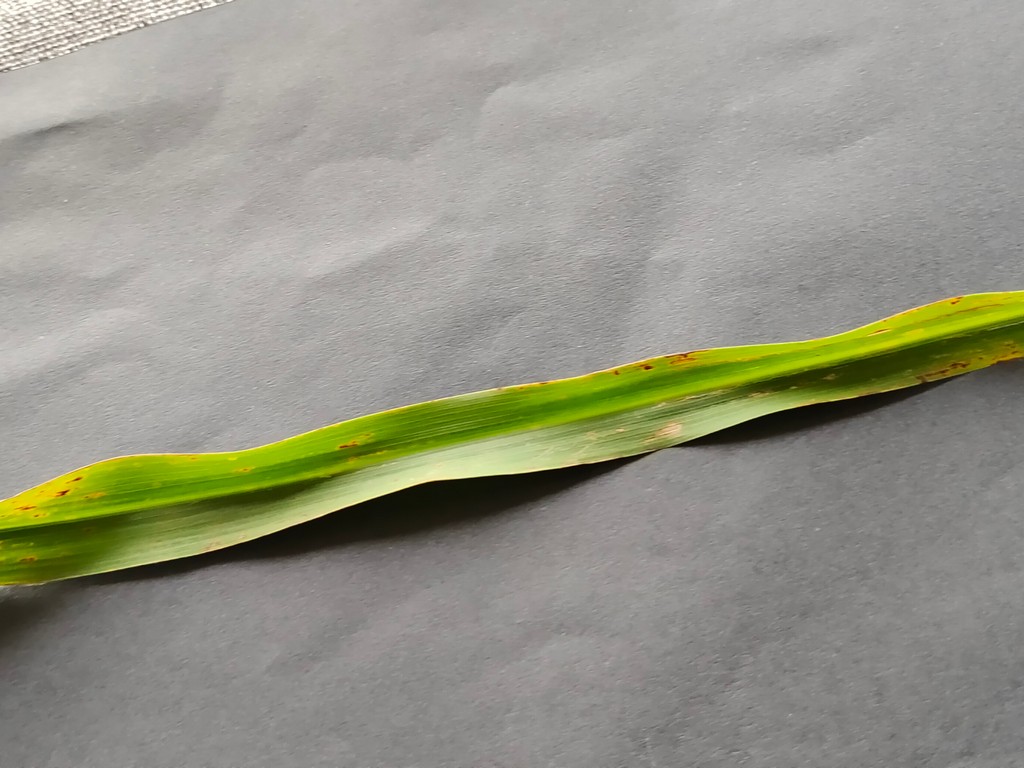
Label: Unhealthy